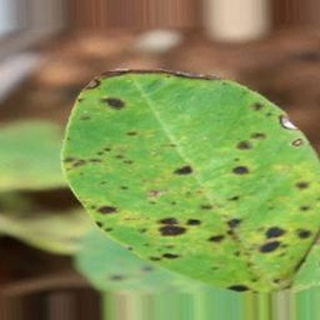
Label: groundnut_late_leaf_spot